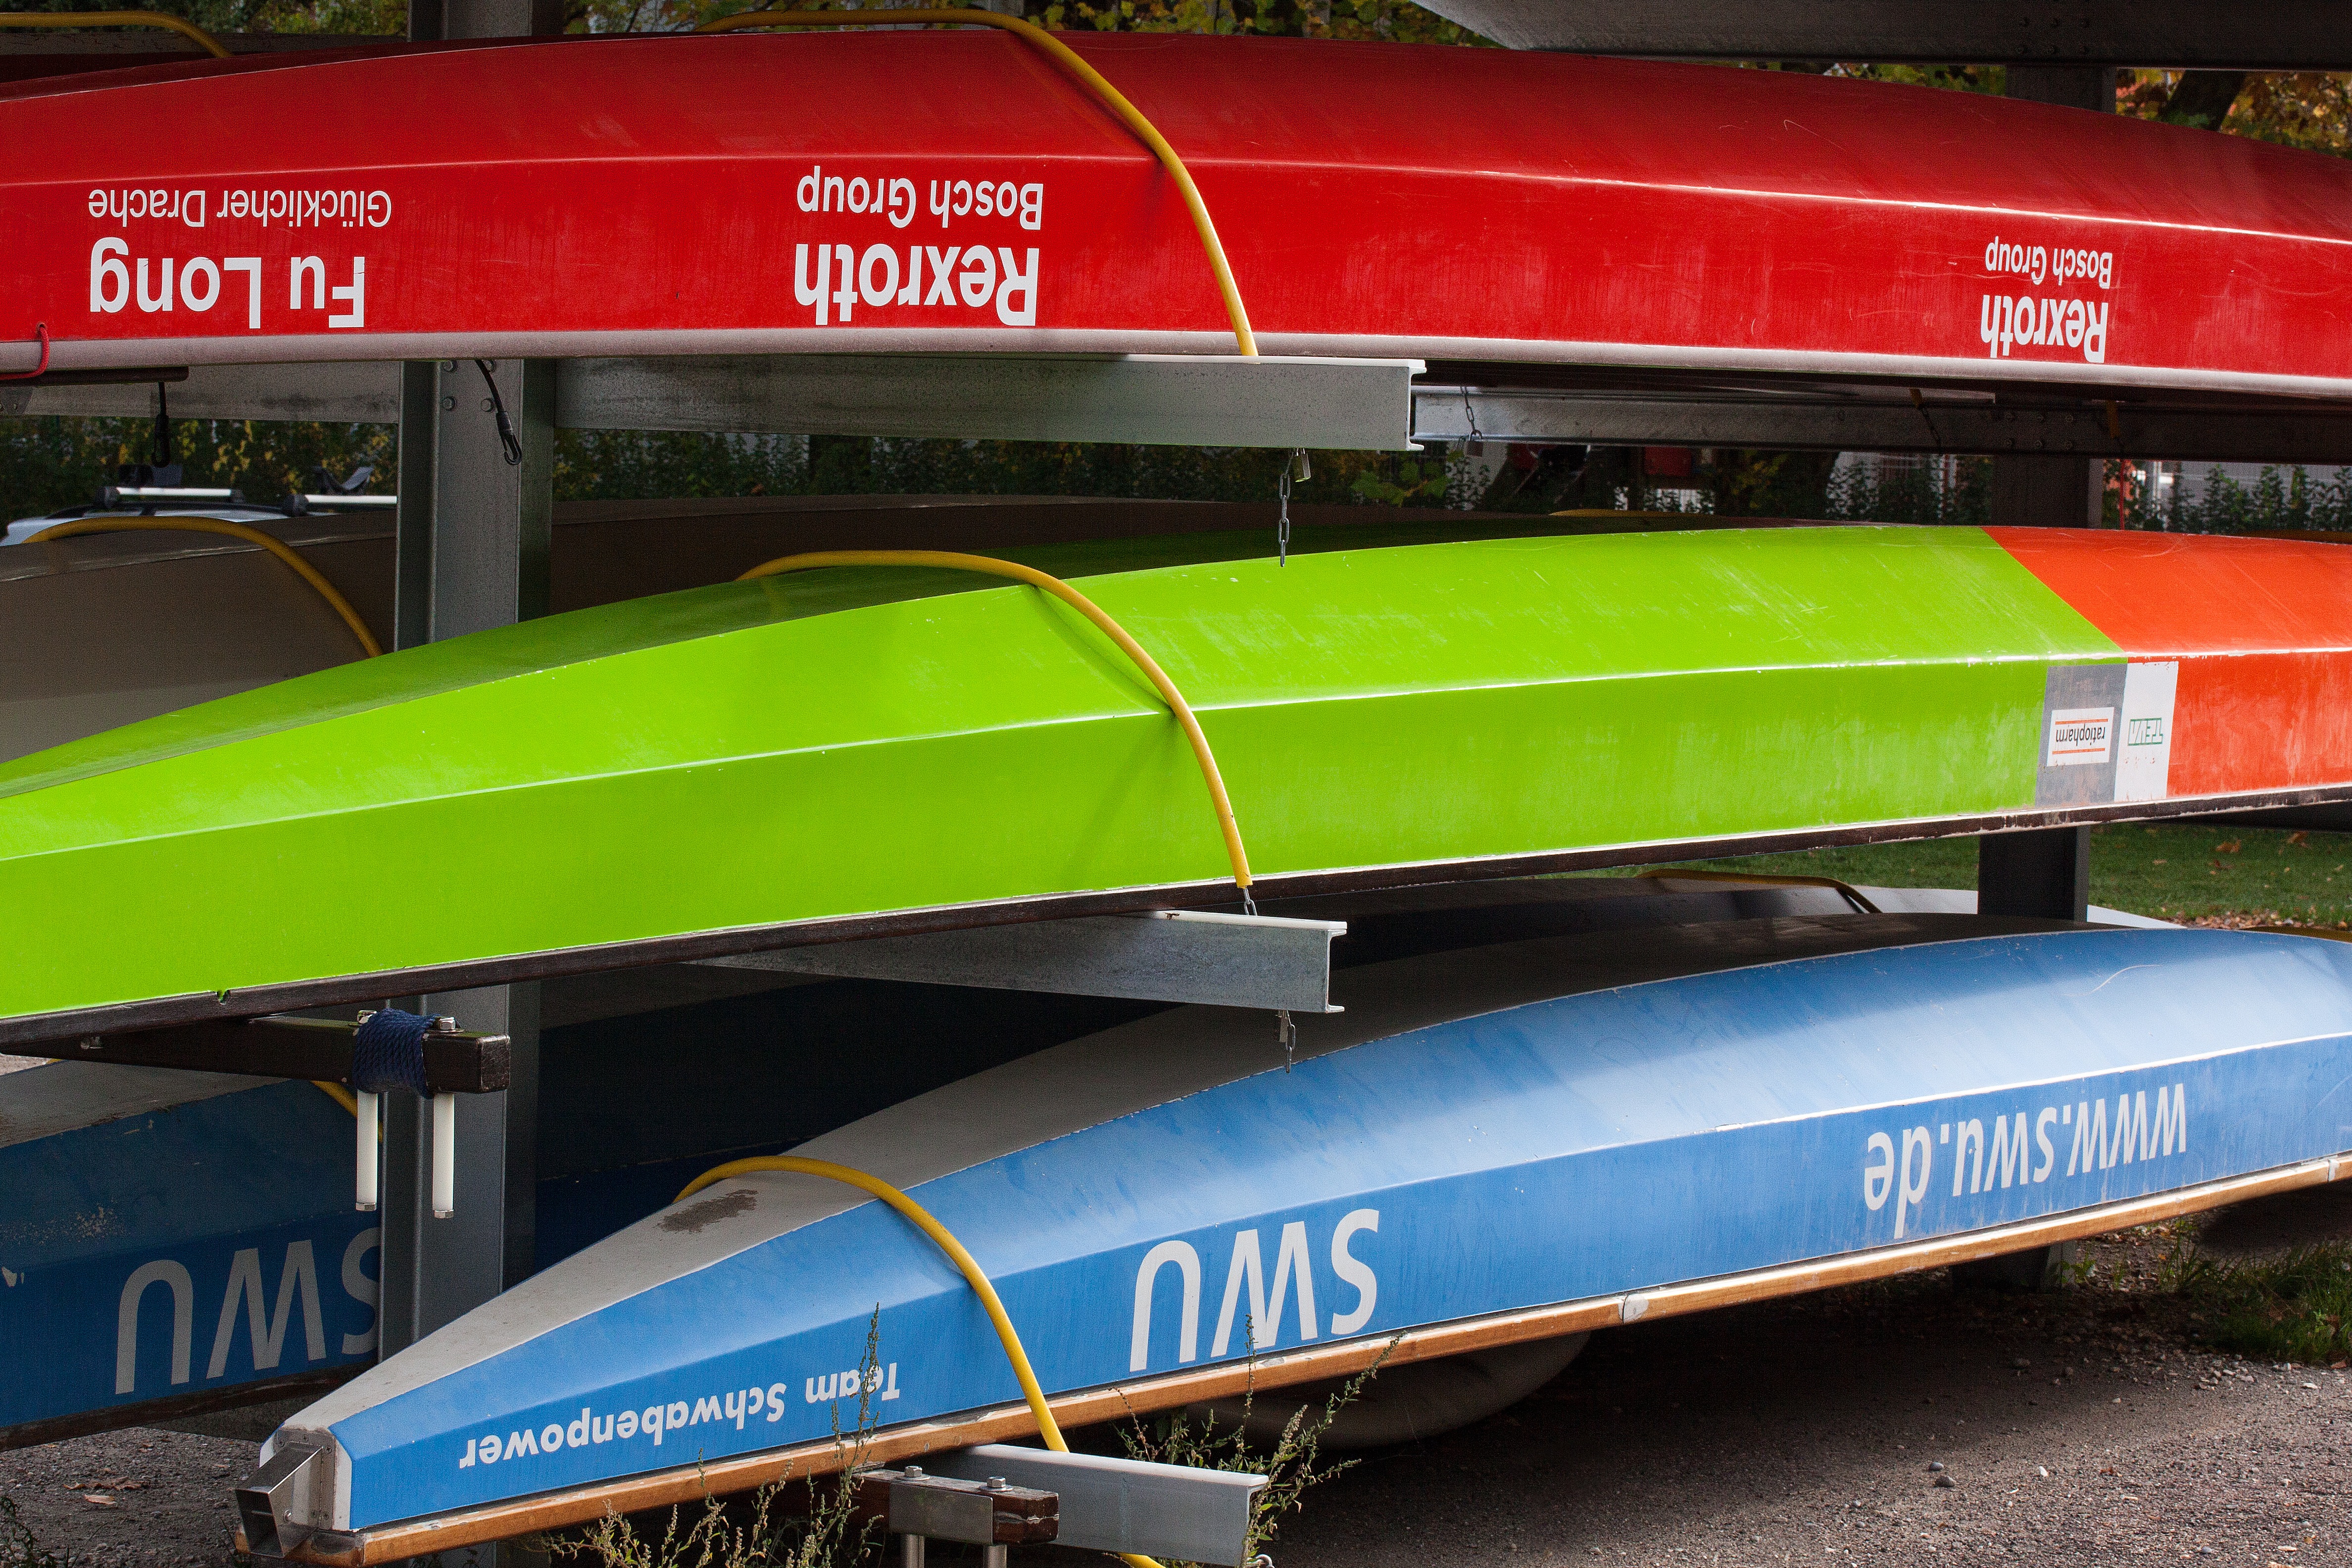
green, red, vehicle, aviation, blue, colorful, storage, boating, boats, racing, race track, monoplane, auto racing, automotive exterior, dragon boats, boat club